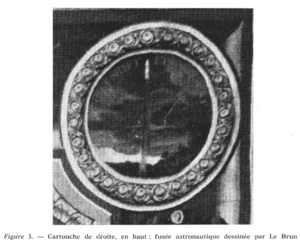
Fusée spatiale imaginée sur une tapisserie des Gobelins, commandée par Colbert et dessinée par Le Brun, 1664.